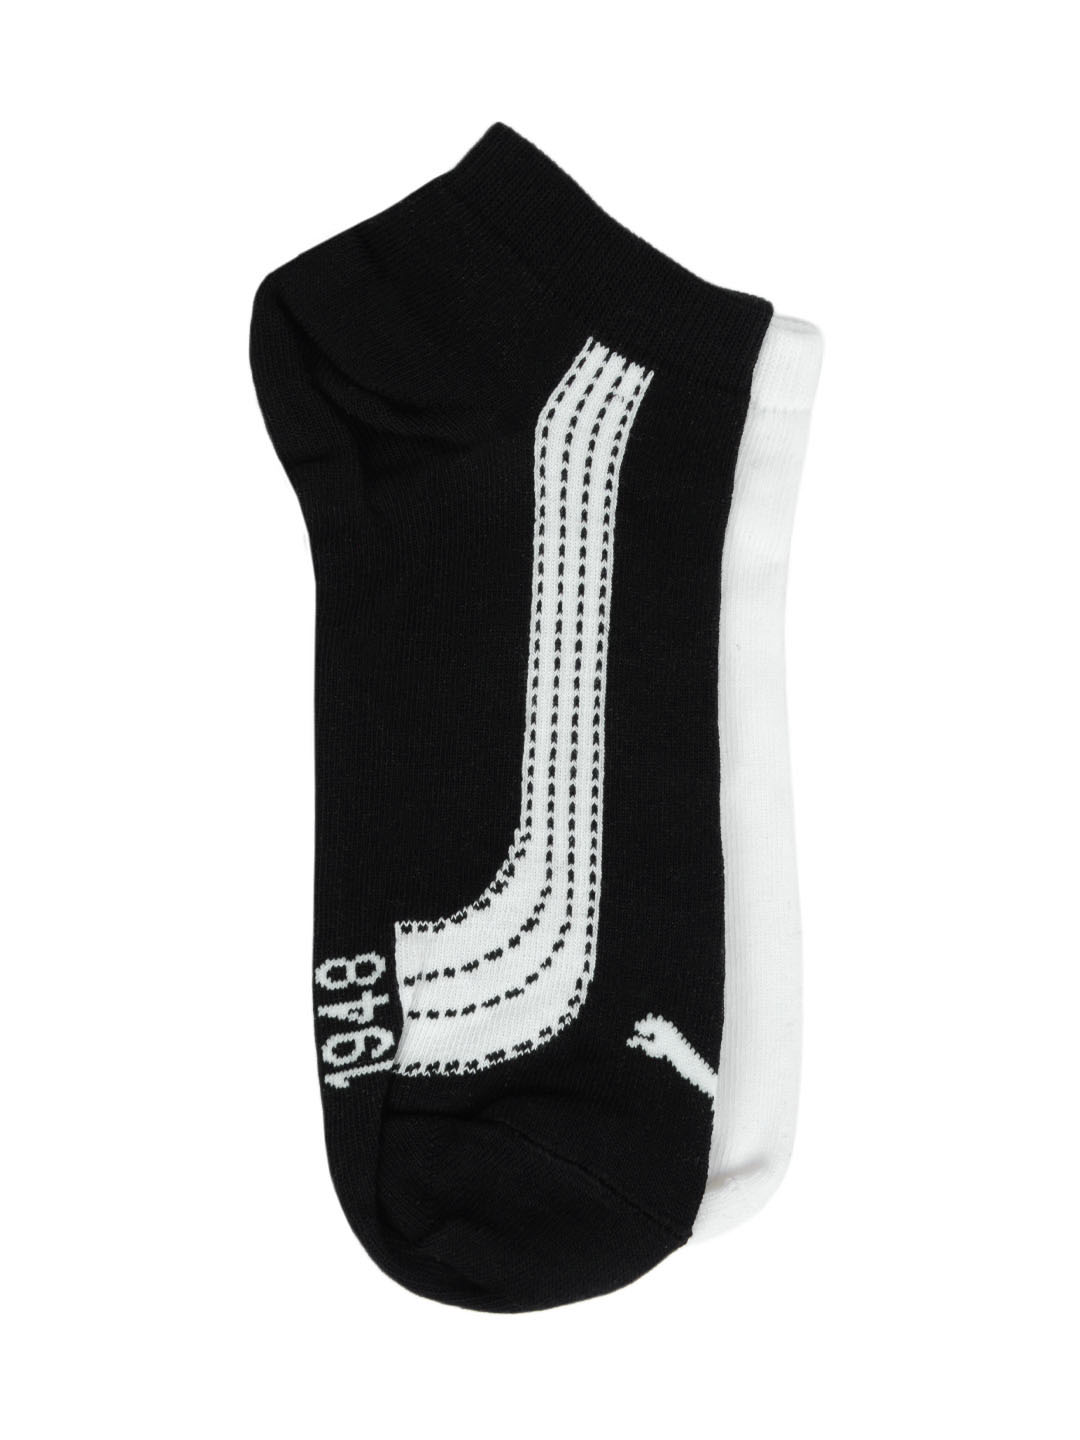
Puma Unisex Retro Pack of 2 Socks
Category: Accessories / Socks / Socks
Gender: Unisex
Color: White
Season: Summer 2012
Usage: Casual